Croatian Spring

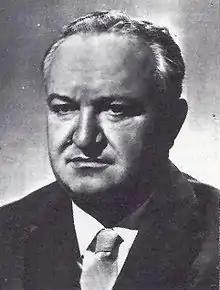
Photograph of Vladimir Bakarić facing the camera

At the 5 November plenary session of the SKH, Dabčević-Kučar said that the national movement was evidence of the unity of the nation and the SKH, which she said should not be sacrificed to achieve revolutionary purity. After she rejected several of Bakarić's proposals to modify the SKH's policies, the conservative faction—most vocally Bilić and Dragosavac—demanded the enforcement of the August Action Programme. The issue was not resolved by the plenum but, in the aftermath of the session, Bakarić decided to support Bilić and Dragosavac and to ask Tito to intervene. On 12–15 November, Tito visited Bugojno in Bosnia and Herzegovina, where he was hosted by the republic's leadership (Branko Mikulić, Hamdija Pozderac, and Dragutin Kosovac). On 13 November, they were joined by the Yugoslav prime minister, Džemal Bijedić, who criticised the SKH's demands for changing the distribution of foreign currency earnings. Dragosavac met with Tito on 14 and 15 November to discuss the Croatian Spring. On 15 November, Tito was joined by the heads of the JNA to view recordings of political rallies in Croatia where nationalists and SKH members spoke and where anti-Tito shouts could be heard.